Church Office Building

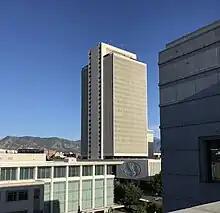
The Church Office Building from the LDS Conference Center

In 1985, the Genealogical Society was moved to another building across the street. During the 2002 Winter Olympics, the west side of the building was draped with the image of a female figure skater.